Ilton

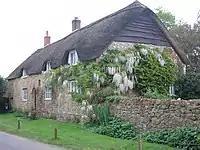
A thatched house in Ilton with wisteria

Ilton is a village and civil parish in Somerset, England, situated south-east of Taunton, and north of Ilminster. The village has a population of 854. The parish includes the hamlets of Ilford and Cad Green with its 16th-century almshouses.